Harold Augenbraum

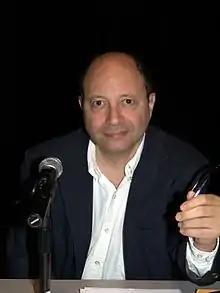
Augenbraum at the 2010 Brooklyn Book Festival.

Harold Augenbraum (born March 31, 1953) is an American writer, editor, and translator. He is the former Executive Director of the National Book Foundation, and former member of the Board of Trustees of the Asian American Writers Workshop, and former vice chair of the New York Council for the Humanities. Before taking up his position at the National Book Foundation in November 2004, for fifteen years Augenbraum was Director of The Mercantile Library of New York (now the Center for Fiction), where he established the Center for World Literature, the New York Festival of Mystery, the Clifton Fadiman Medal, and the Proust Society of America. He has been awarded eight grants from the National Endowment for the Humanities, received a Raven Award from the Mystery Writers of America for distinguished service to the mystery field, and coordinated the national celebration of the John Steinbeck Centennial. He is on the advisory board of the literary magazine "The Common", based at Amherst College. In 2016, he was awarded an honorary doctorate from Concordia College in Moorhead, Minnesota. He is co-founder, with Alice Kaplan, of the Yale Translation Initiative at Yale University, where he is Associate Director, and from 2017 to 2019 was Acting Editor of "The Yale Review".